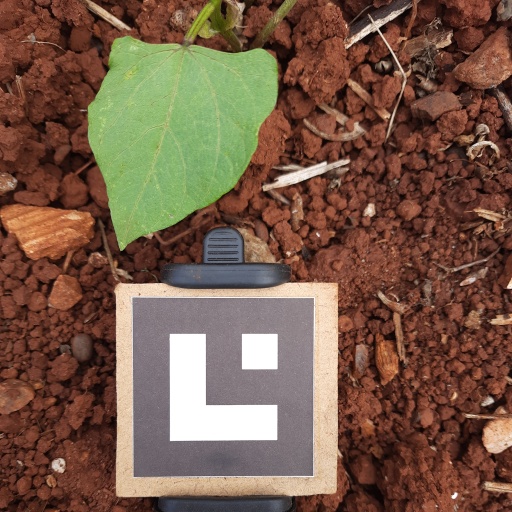
Observations: flat surface, no eating holes, under shade